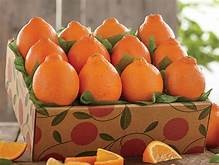
Label: mandarine